M1921 helmet (Spain)

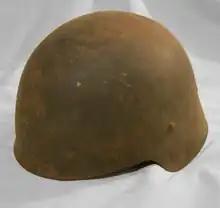
Spanish M21, note the green paint telling of a refurbishment from 1943.

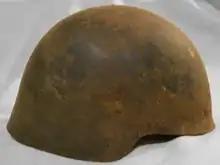
Side view, note the lack of a hollow rivet from pre-Civil War models.

The M1921 Helmet, also known as the M21, along with “Sin ala” (“without brim”) for its vertical sides, is a steel combat helmet developed alongside the M1926 helmet in 1926 for use by the Spanish Army. The model was never formally adopted, with the army deciding in favor of the M1926. The exact reasoning for the designation "M1921" is not known as it was developed later.